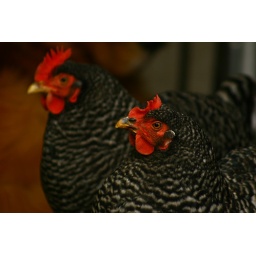
The chickens pet dog is in the background. Sometimes when I look over the fence the chickens are sitting on the dog.